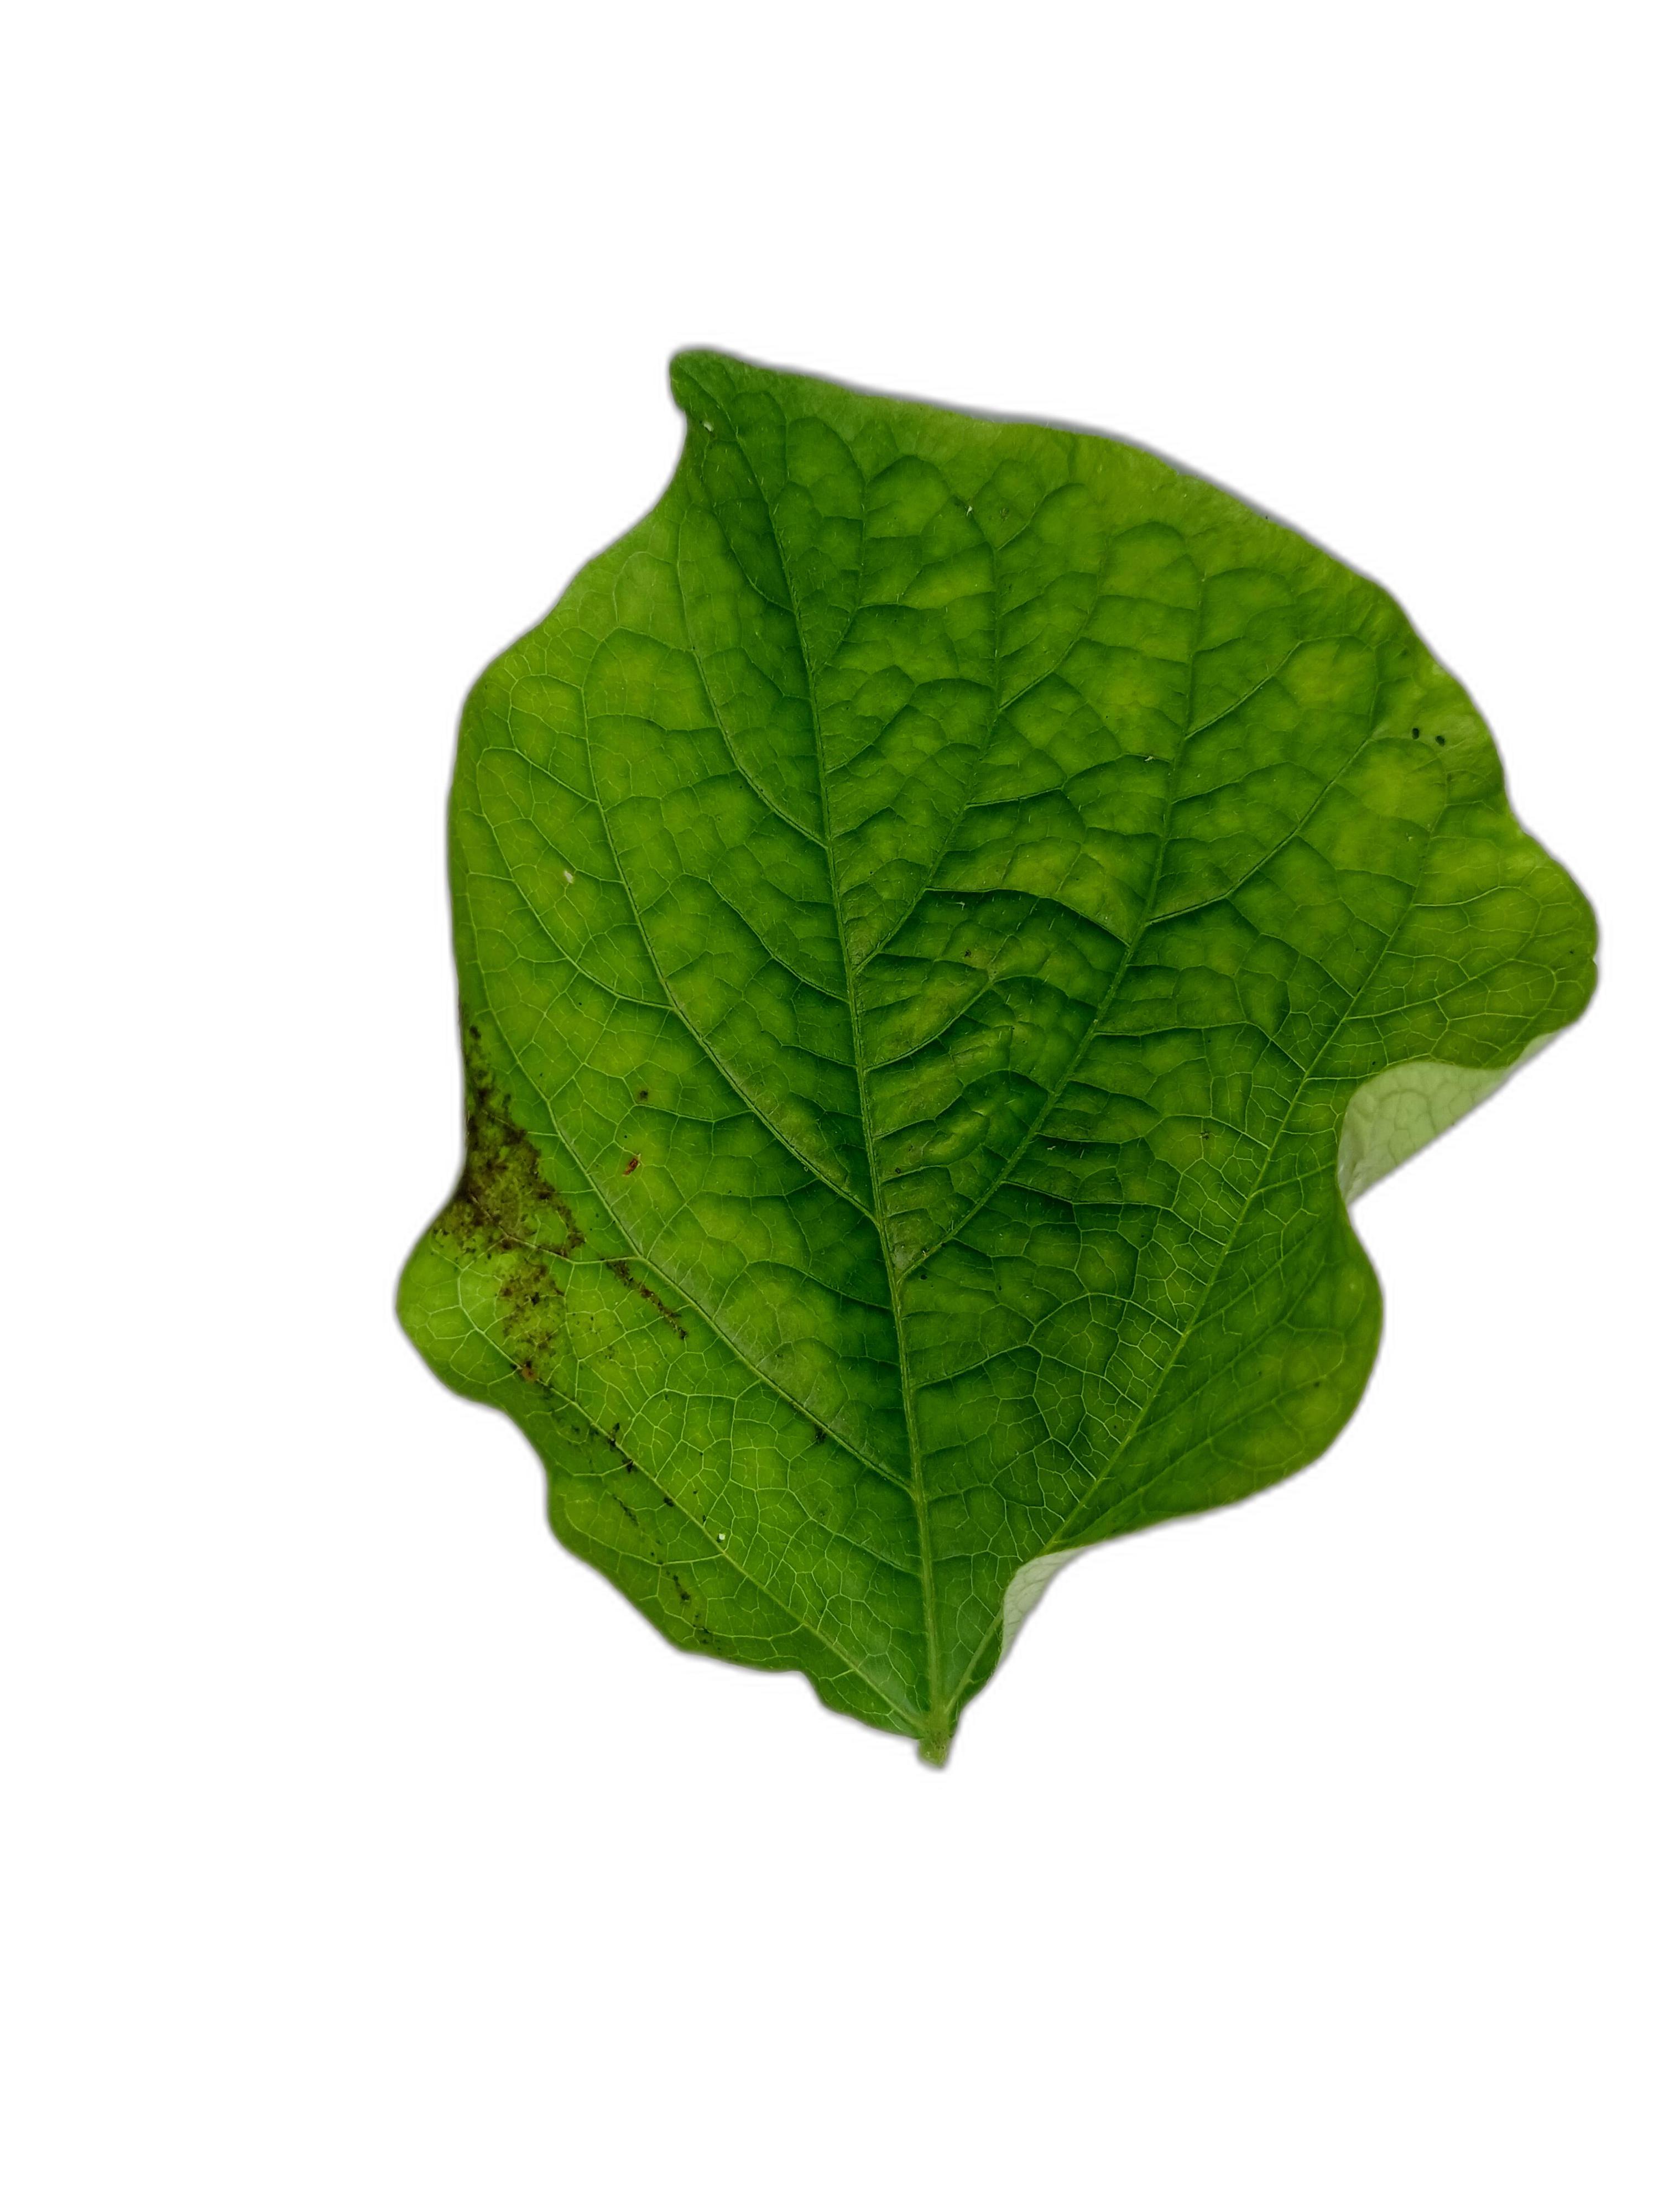
Label: Leaf Crinkle